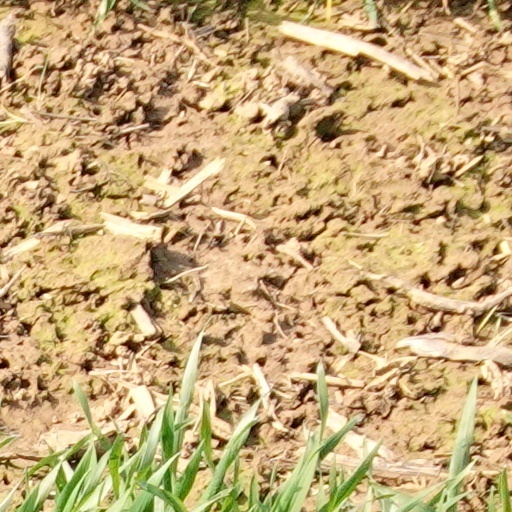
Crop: wheat